Otter Gallery

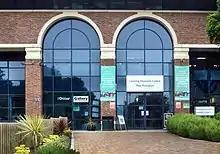
Entrance to the Otter Gallery at the University of Chichester, College Lane, Chichester, West Sussex, UK. Location:

The Otter Gallery was an art gallery at the University of Chichester's College Lane campus, which hosted exhibitions, lectures and events including sculpture, paintings and photographs. The Gallery was responsible for maintaining the University Art Collection which started in 1947. It holds one of the Founder Partner collections of Art UK and is represented on its website. The Otter Gallery and its Bishop Otter Art Collection are also listed with the International Committee for Museums and Collections.